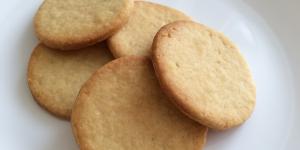
galletas de queso crema